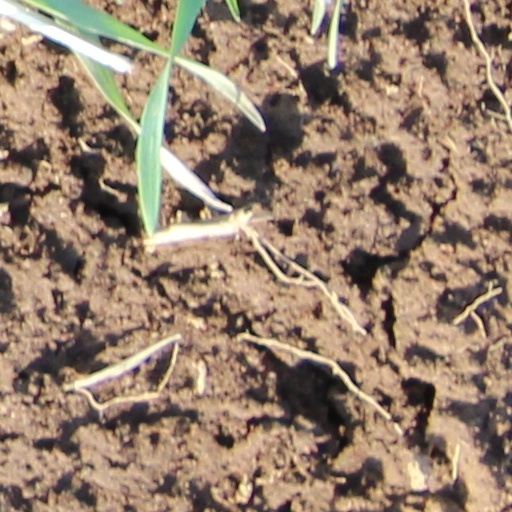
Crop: wheat